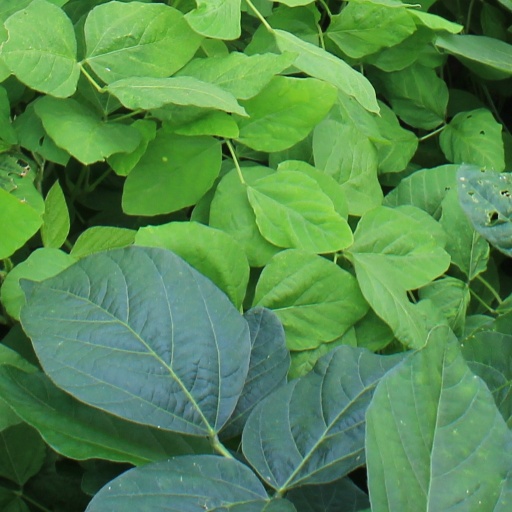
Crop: soybean